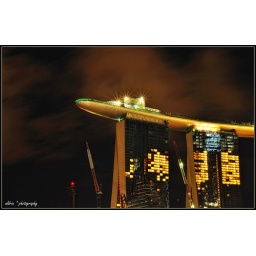
ship in d' sky